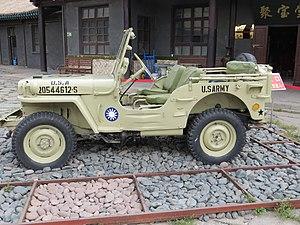
Jeep fournie par l'armée américaine au Guomindang et utilisée par la famille Hui des seigneurs de la guerre Ma (马家军) pour maintenir le pouvoir de la Chine sur le Qinghai (l'Amdo en langue tibétaine Zang). Musée «
La résidence Qinghai-Xining de Ma Bufang est un musée installé dans l'ancienne résidence de Ma Bufang, musulman Hui, dirigeant militaire du Qinghai pour le compte du gouvernement chinois du Guomindang, sous la République de Chine, de 1911 à 1949
Ma Bufang est un chef militaire chinois de la clique des Ma, actif à l'époque de la « Première République chinoise ». Il gouvernait, depuis 1919, une petite partie de la province du Qinghai puis sa presque totalité à partir de 1928.